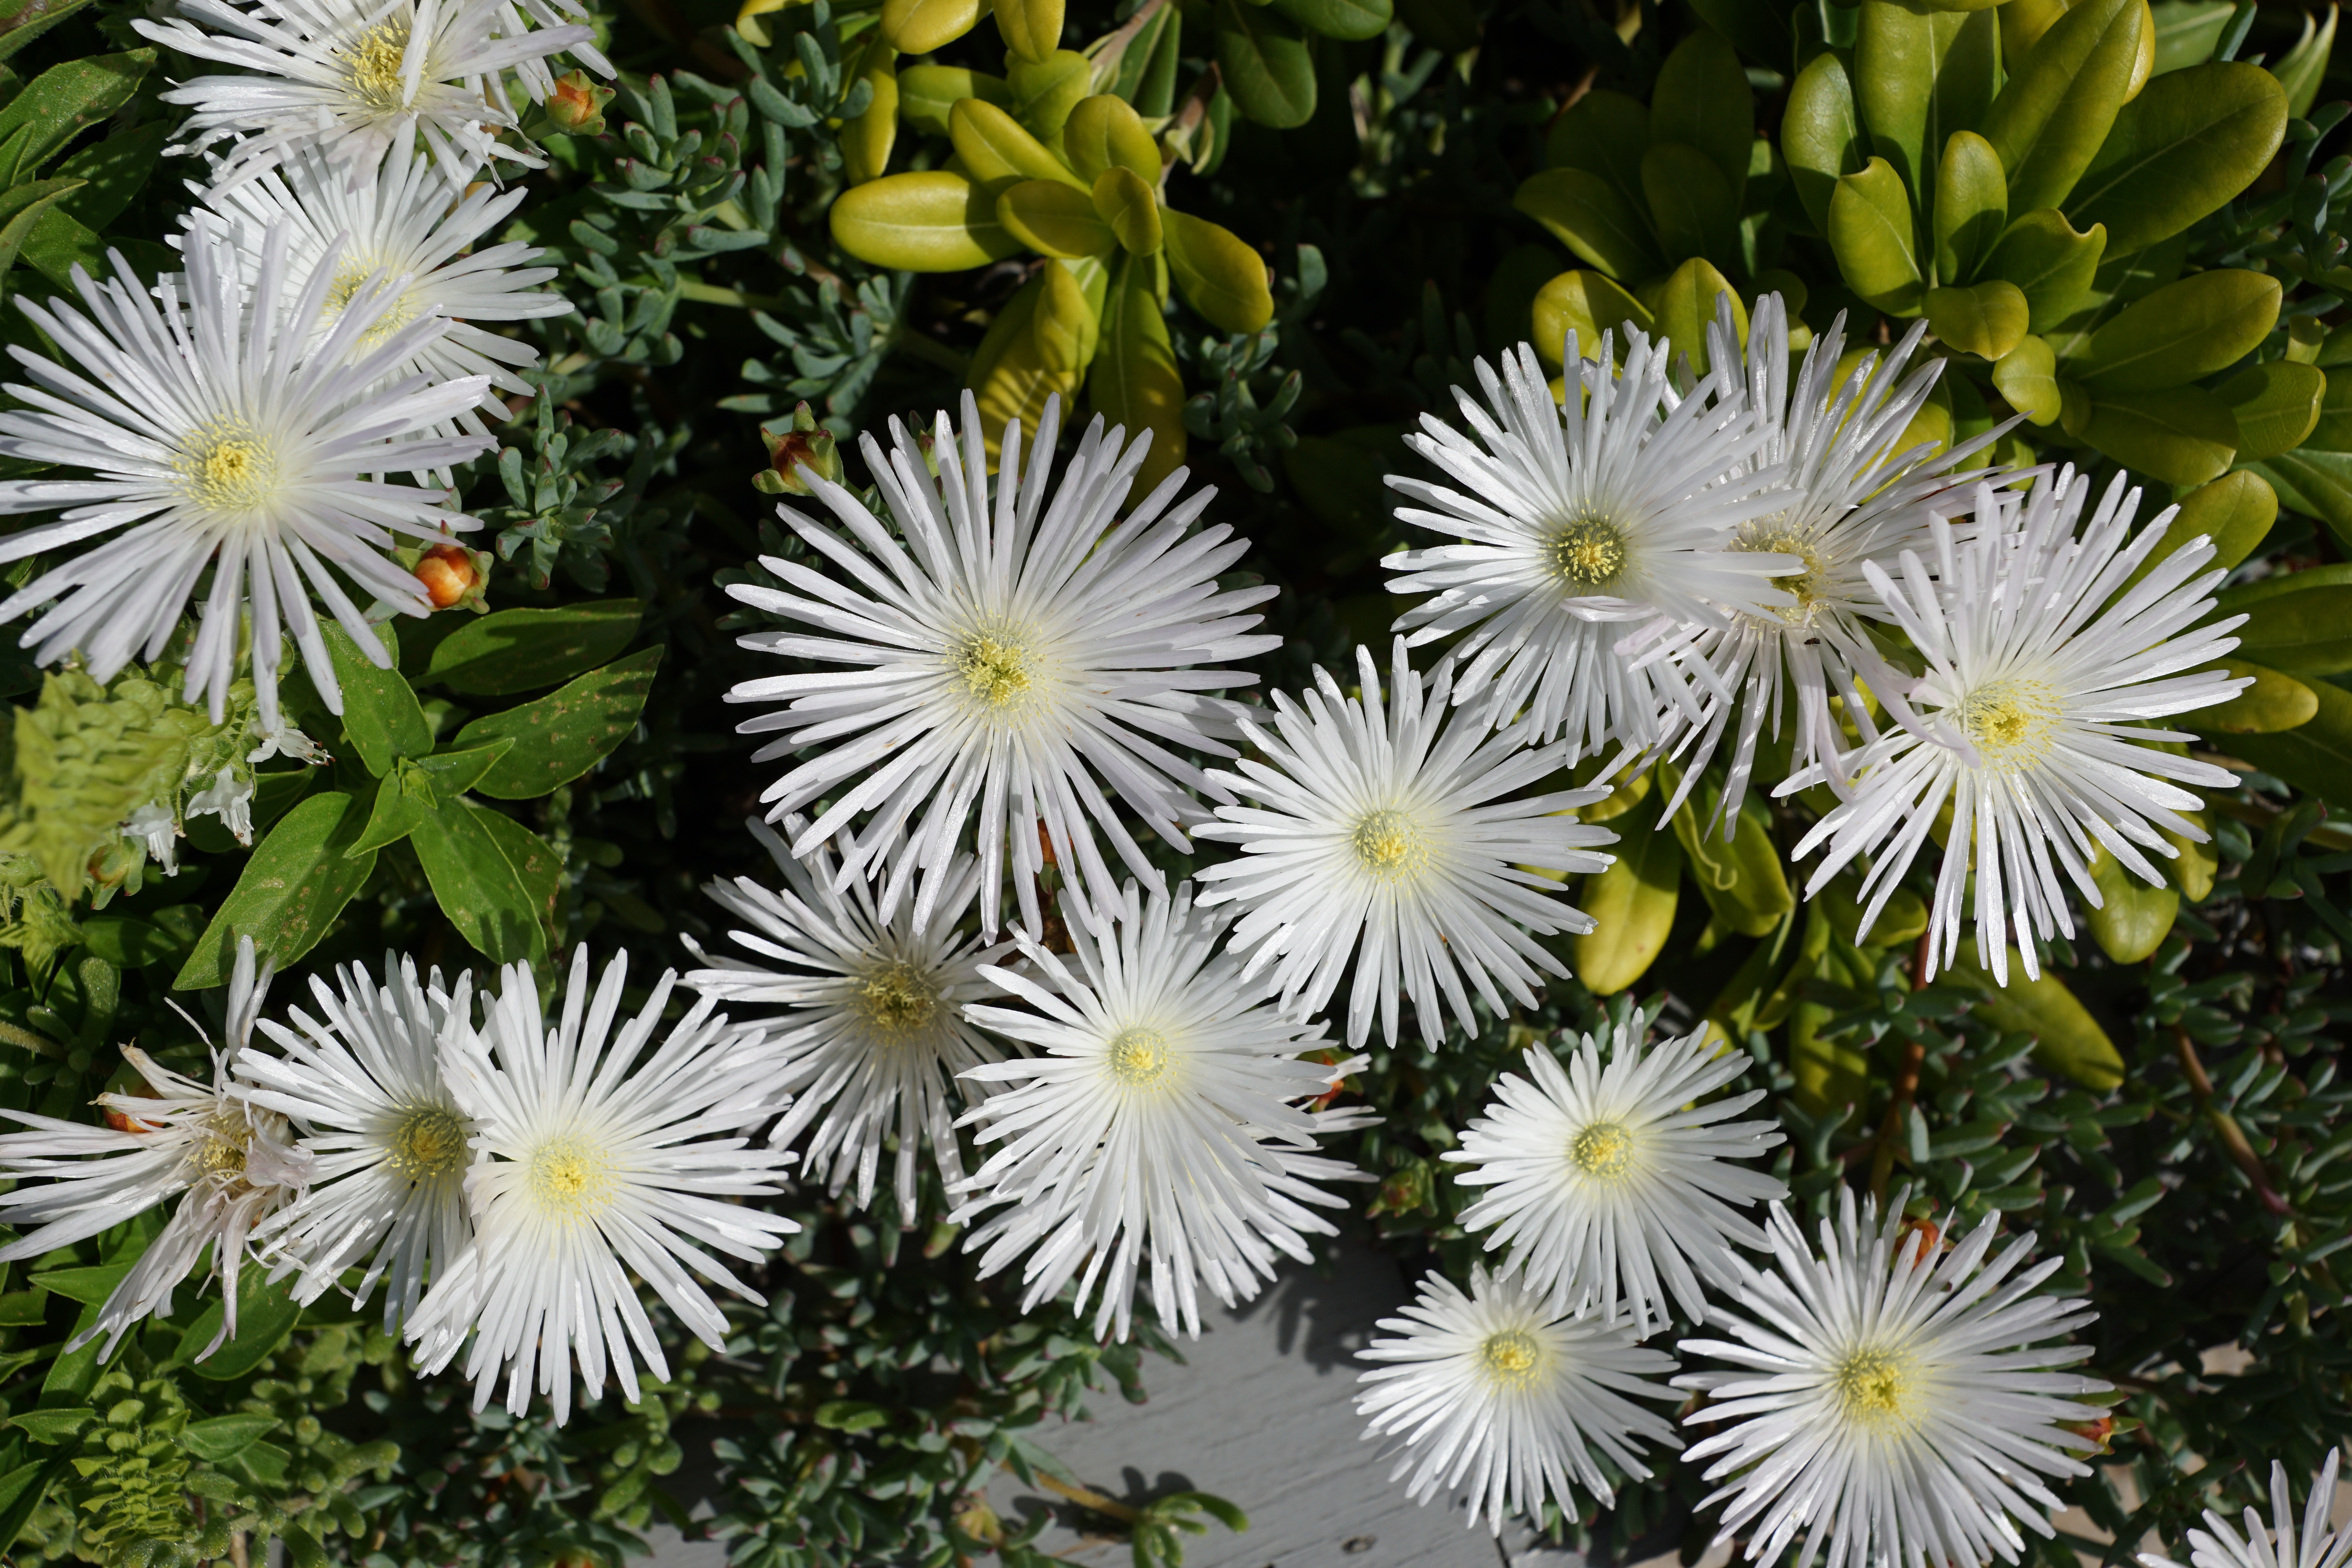
nature, plant, white, flower, petal, daisy, botany, flora, wildflower, pigface, aster, flowering plant, daisy family, oxeye daisy, ice plant, land plant, marguerite daisy, chrysanths, ice plant family, dorotheanthus bellidiformis, karkalla